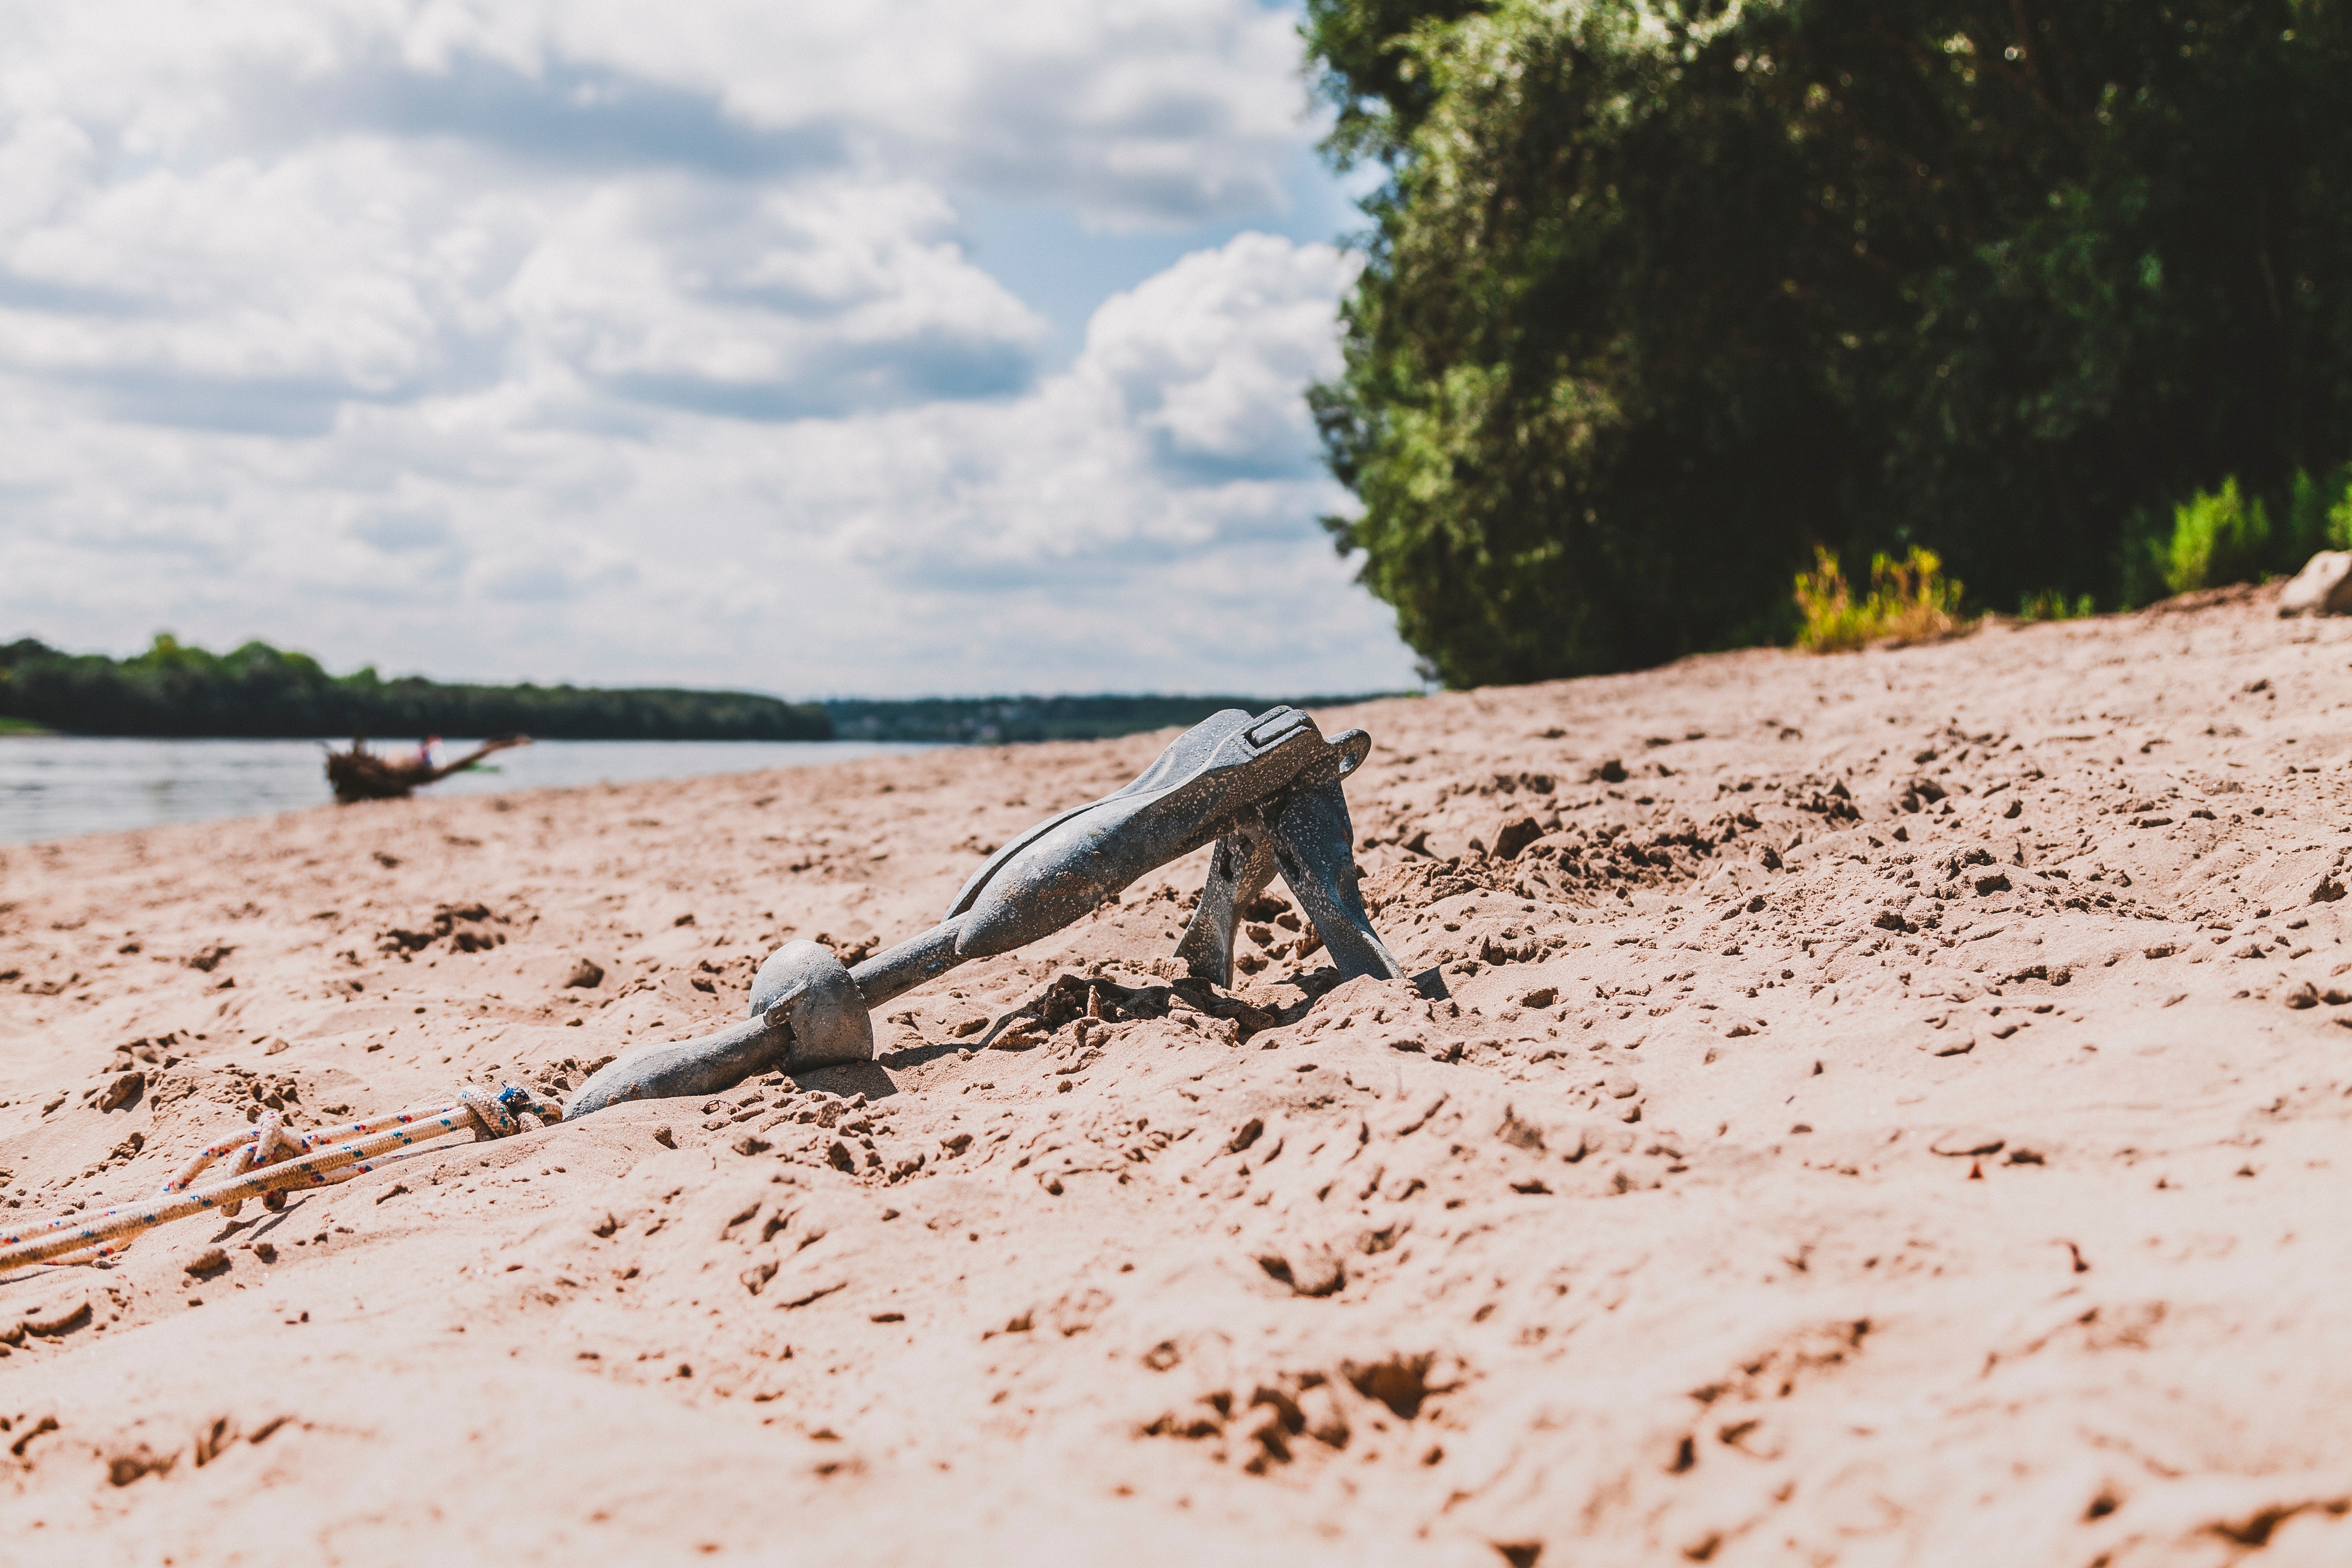
sand, beach, tree, wood, shore, vacation, soil, sea, coast, tropics, plant, coastal and oceanic landforms, bank, driftwood, bay